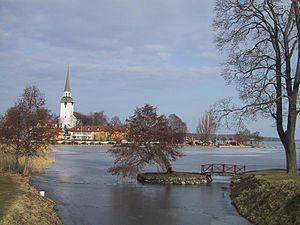
Mariefred est une petite localité de Suède d'environ 3 813 habitants. Elle se situe sur le lac Mälar, dans la commune de Strängnäs, à environ 1 heure de voiture au sud-ouest de Stockholm. Dans cette ville se trouve l'un des plus célèbres châteaux suédois : le château de Gripsholm.